Ron Clarke

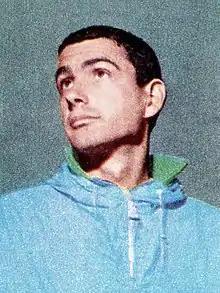

Ronald William Clarke, AO, MBE (21 February 1937 – 17 June 2015) was an Australian athlete, writer, and the Mayor of the Gold Coast from 2004 to 2012. He was one of the best-known middle- and long-distance runners in the 1960s, notable for setting seventeen world records.